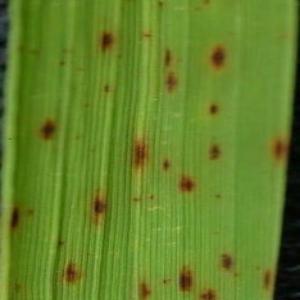
Disease: Brownspot